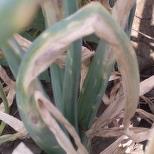
Crop: Onion
Condition: alternaria-d